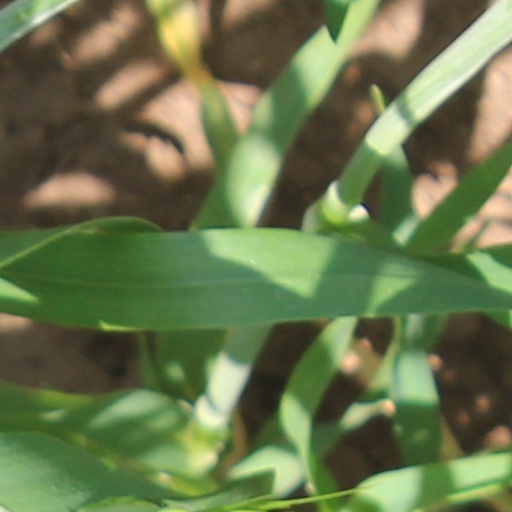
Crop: wheat